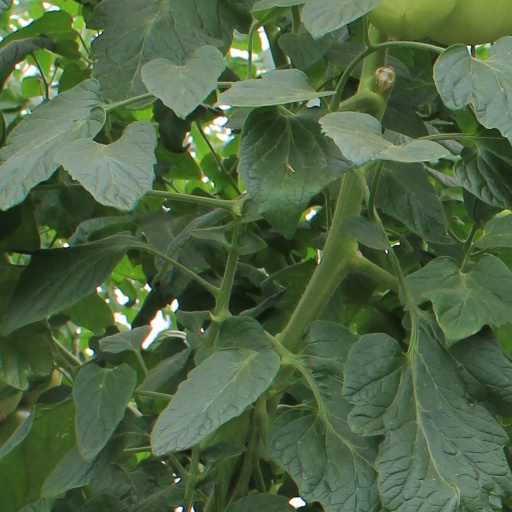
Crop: tomato